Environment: real
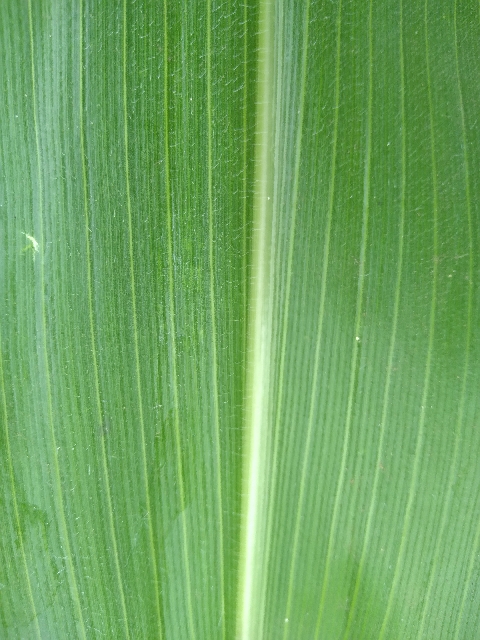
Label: healthy